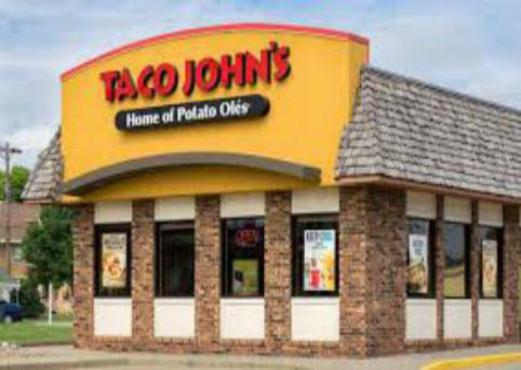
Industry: Food